Khairy Beshara

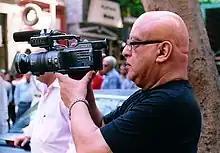
Khairy Beshara

Khairy Beshara (born June 30, 1947, in Tanta, Egypt) is an Egyptian film director active in the Egyptian film industry since the 1970s. He is considered one of the Egyptian directors who re-defined Realism in Egyptian cinema in the 1980s. In a recent book published by Bibliotheca Alexandrina in 2007 about the most important 100 films in the history of Egyptian cinema, three of his movies were listed: "The Collar and the Bracelet", "Bitter Day, Sweet Day", and "Ice Cream in Gleem".